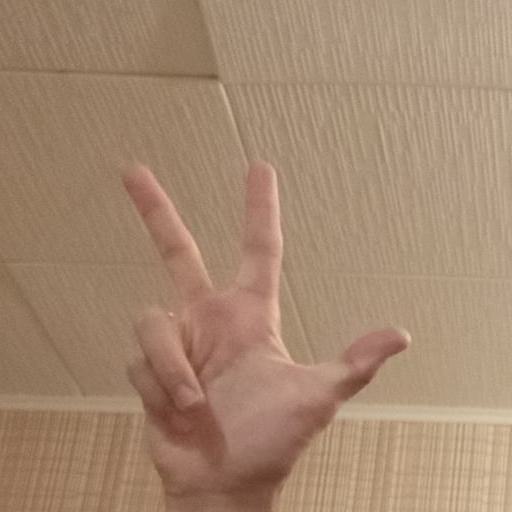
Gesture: three2